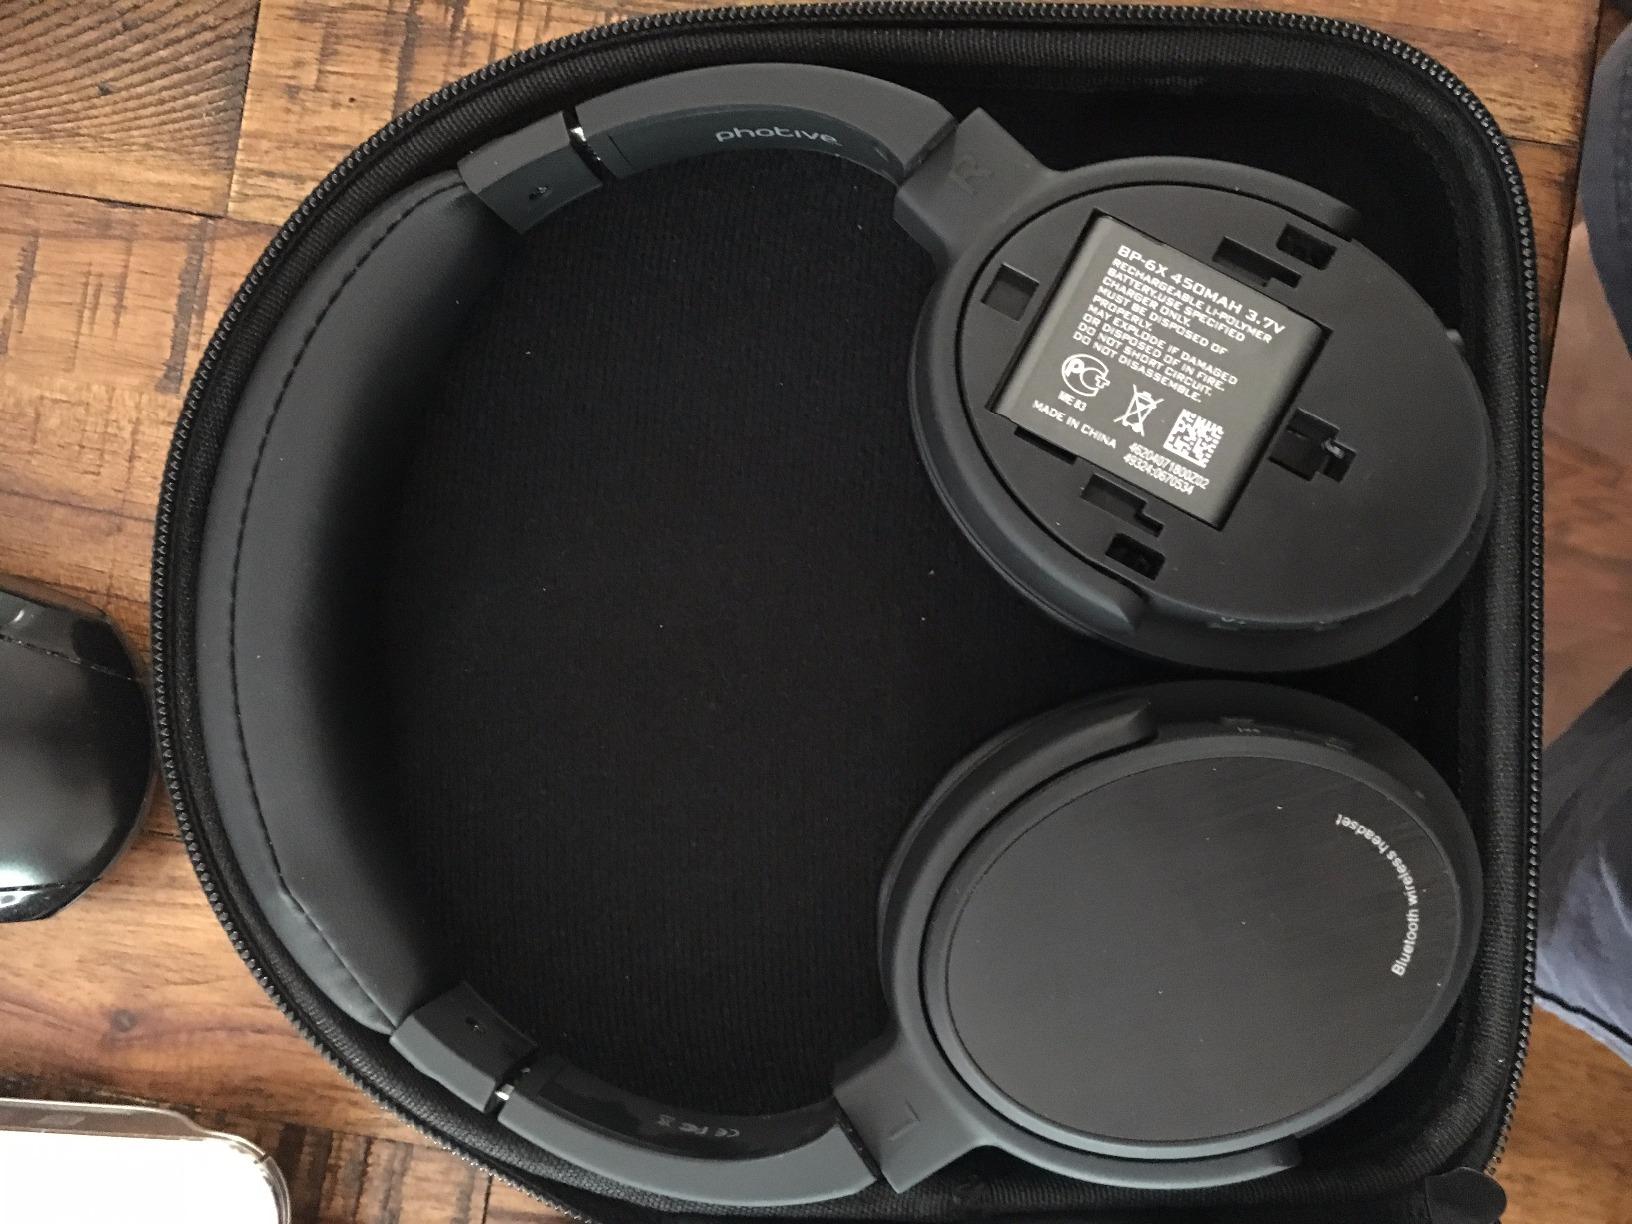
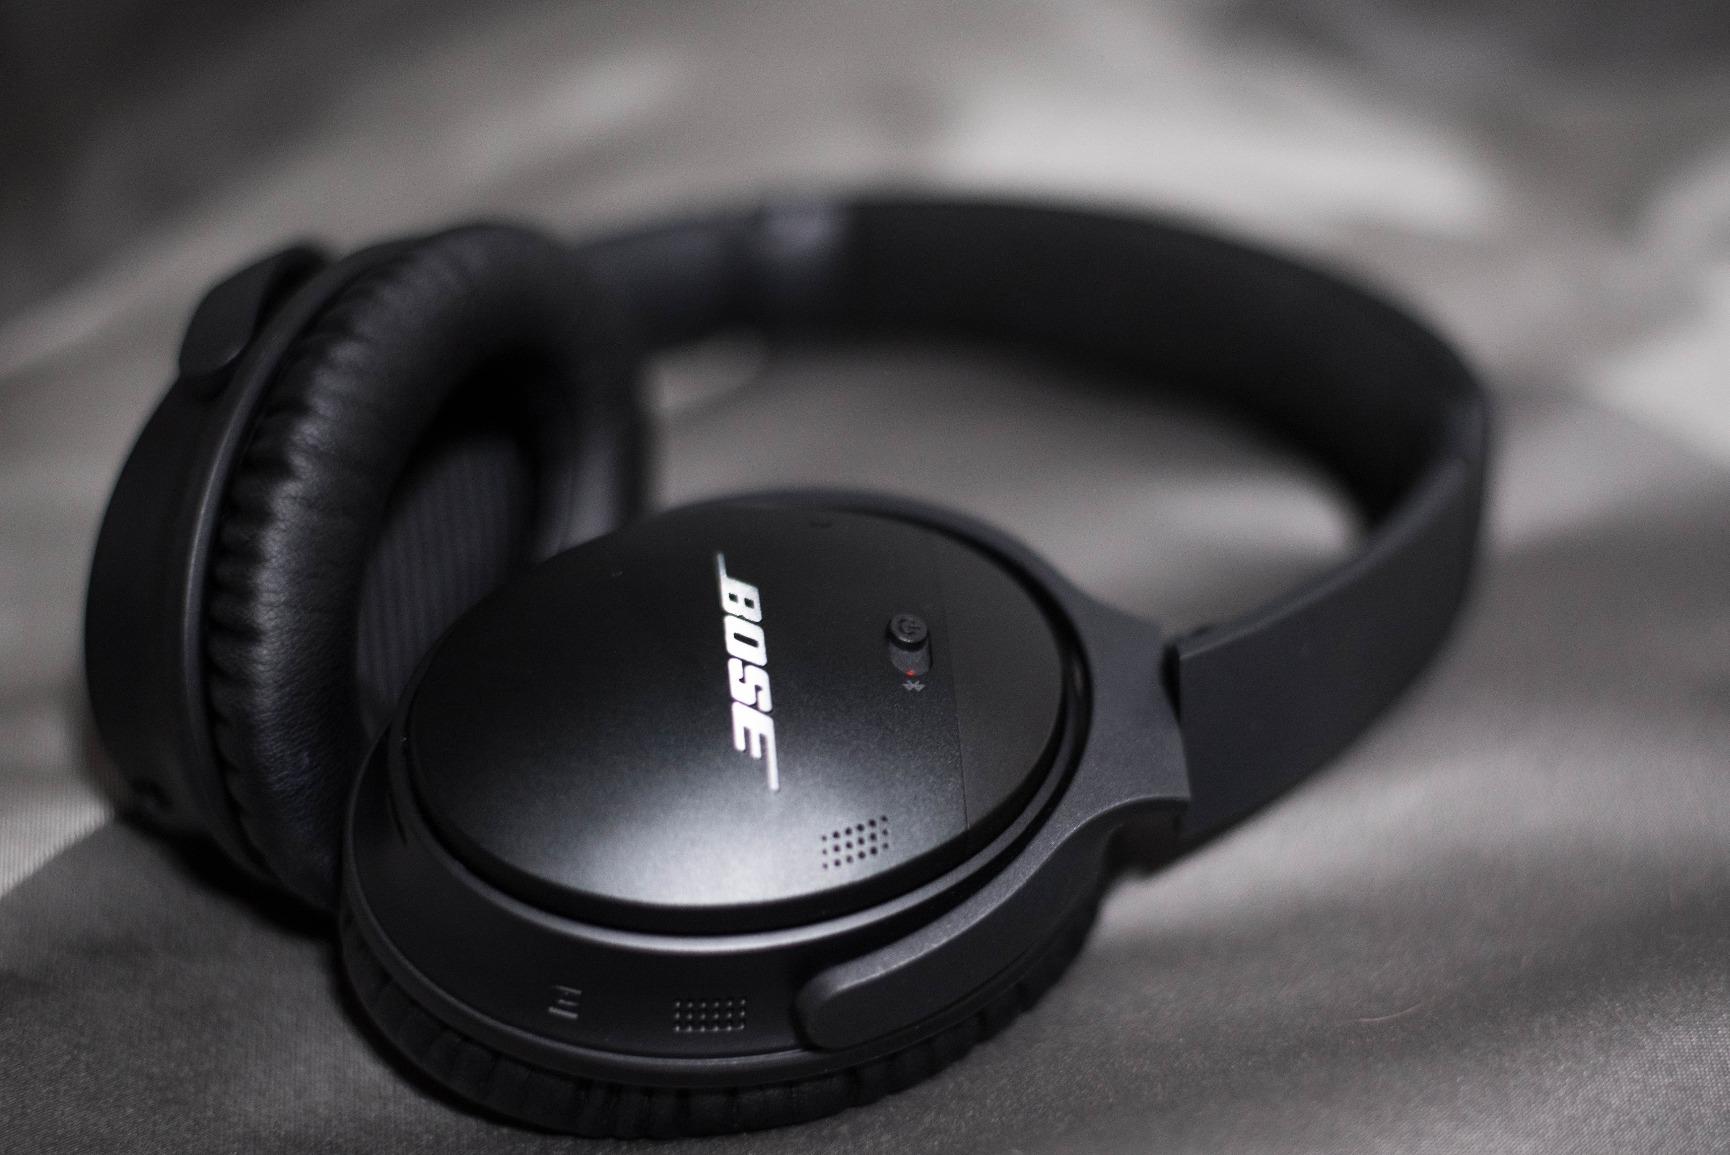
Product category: headphones
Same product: no